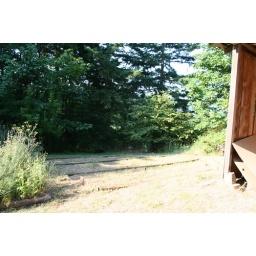
garden bed by barn